Lars Lassen

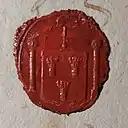
Lars Lassens seal

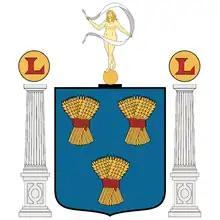
Lars Lassens heraldry

Lars Lassen's seal can be found in Meilgård Estate's Accounting Book. in the seal Lars uses his heraldry Shield containing three haystacks. On each side of the shield there are Greek columns where above each column there is a sphere with an "L" in each sphere. On top is the goddess Fortuna. The colors are unknown and therefore just a guess.